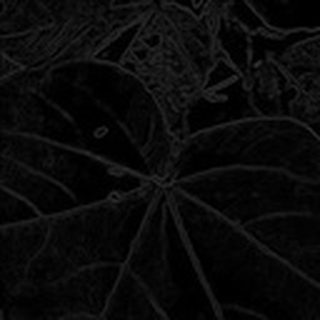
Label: healthy_cotton